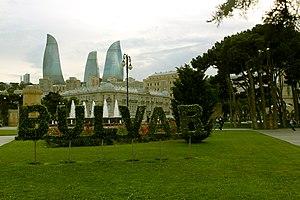
Bakou, la capitale de l'Azerbaïdjan, dispose de parcs situés dans différents quartiers de la capitale et dans la banlieue de la presqu'île d’Absheron. Ce qui suit est une liste incomplète.